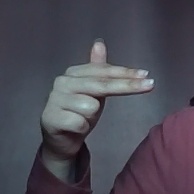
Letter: ghain